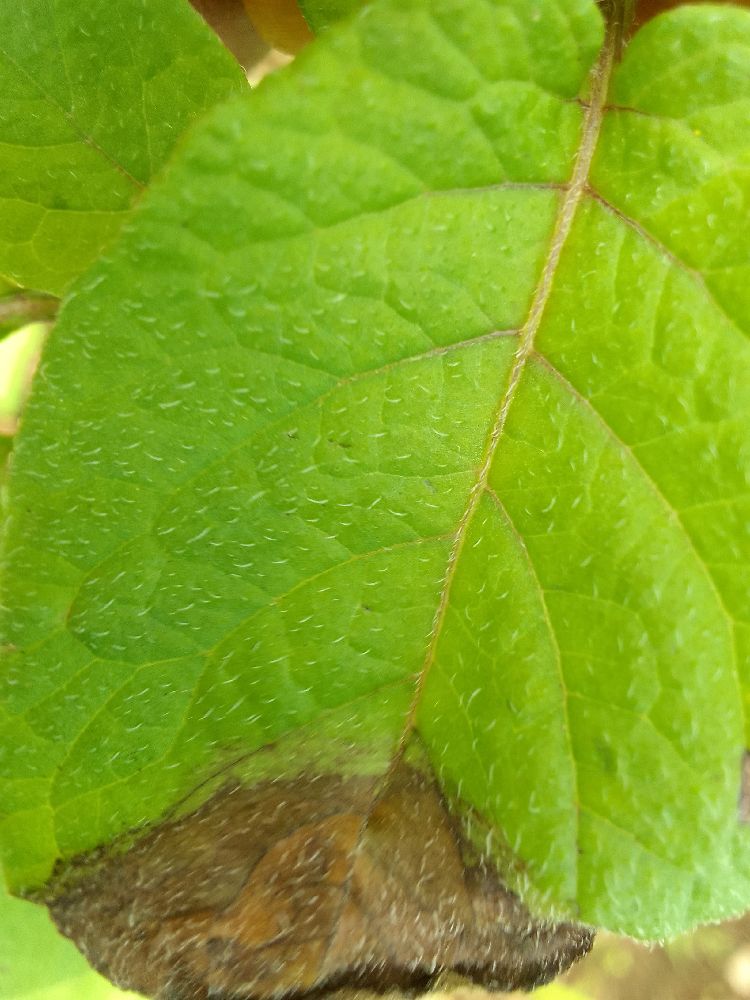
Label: Healthy